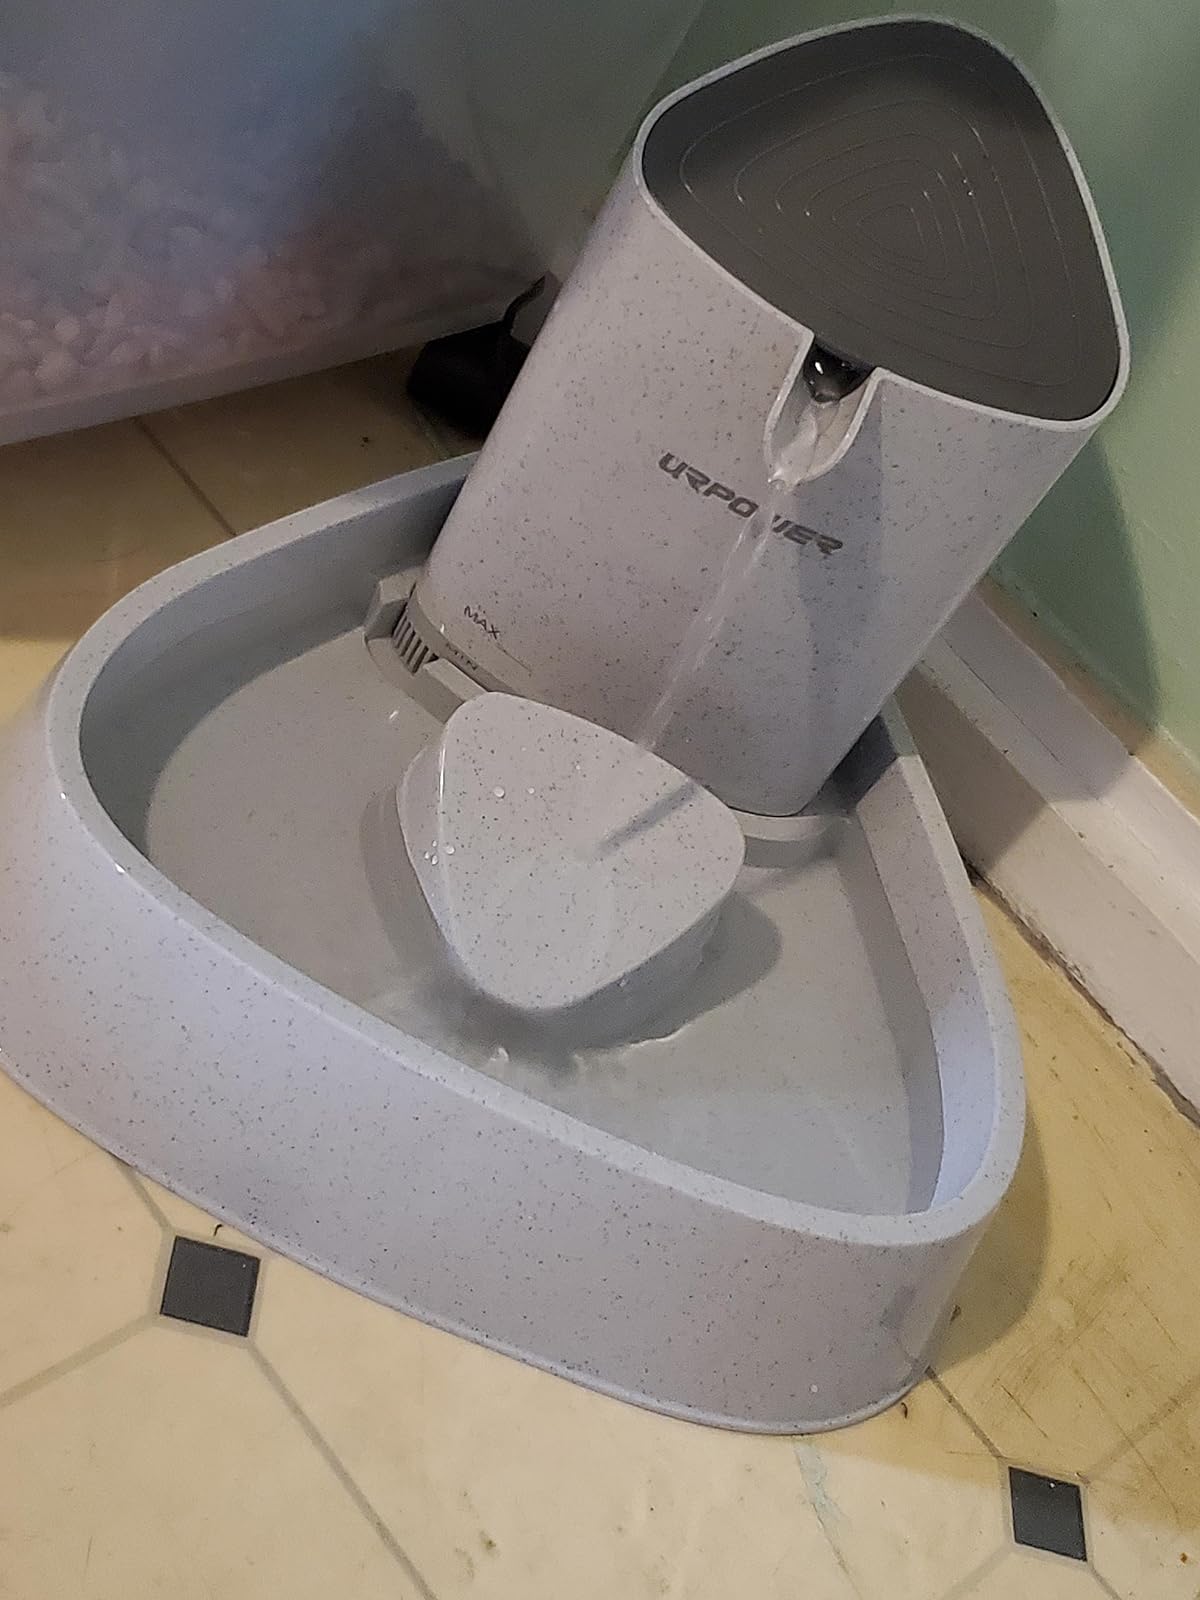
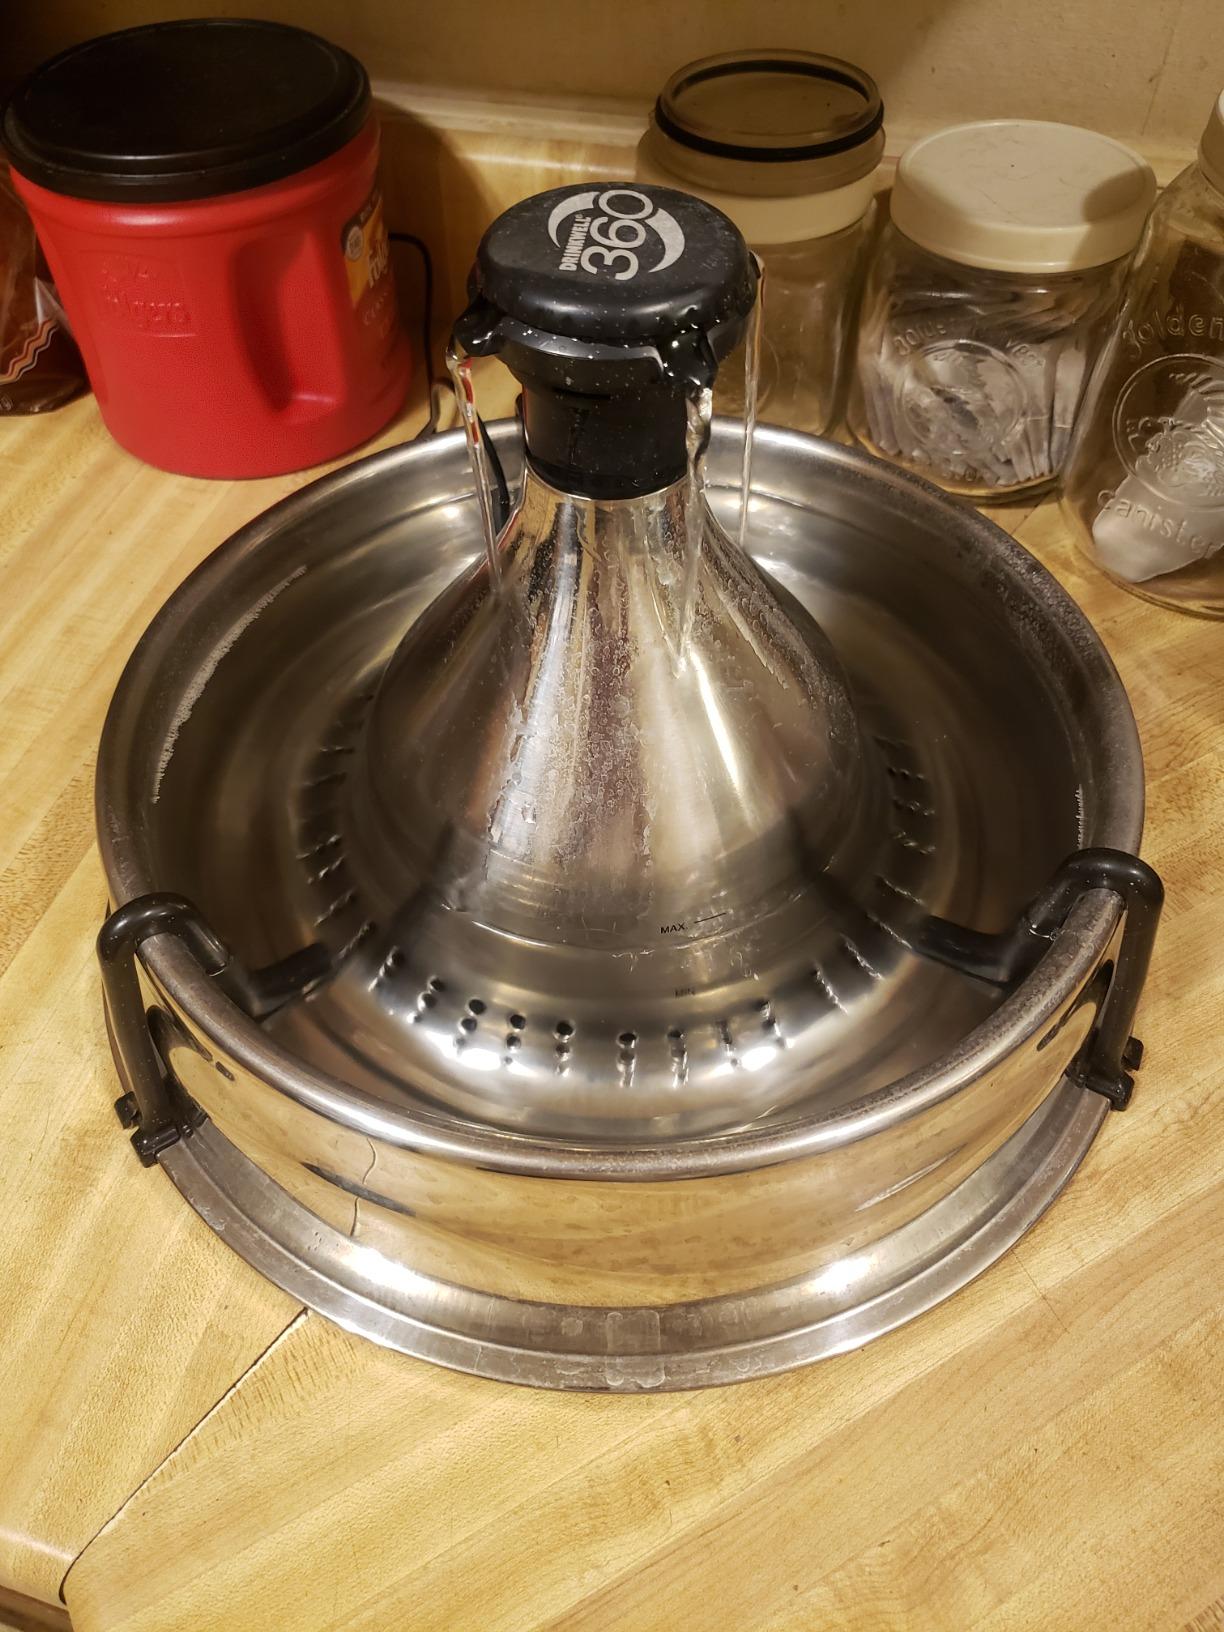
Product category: items_bowl
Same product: no